Arum

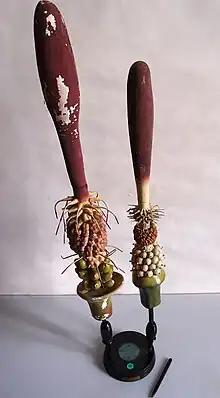
Historical model of the inner part of the inflorescence, the spadix with the flowers and ring of small hairs. Botanical Museum Greifswald.

They are rhizomatous, herbaceous perennial plants growing to 20–60 cm tall, with sagittate (arrowhead-shaped) leaves 10–55 cm long. The flowers are produced in a spadix, surrounded by a 10–40 cm long, distinctively coloured spathe, which may be white, yellow, brown, or purple. Some species are scented, others not. The fruit is a cluster of bright orange or red berries.